2012 Okayama GT 300km

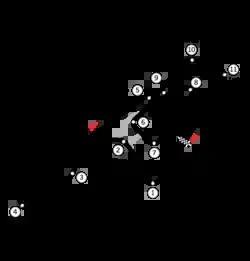
Layout of the Okayama International Circuit

The 2012 Okayama GT 300km was the first round of the 2012 Super GT season. It took place on April 1, 2012.